Answer in natural language. Considering the relative positions, where is brown top white leg dining table (highlighted by a blue box) with respect to brown wooden chair (highlighted by a red box)? Choose between the following options: above or below
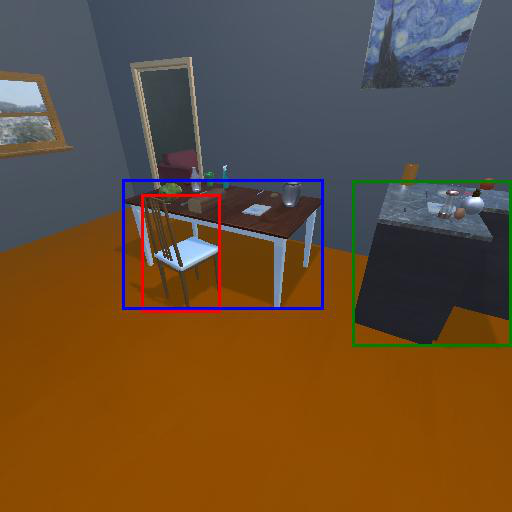
<answer>above</answer>